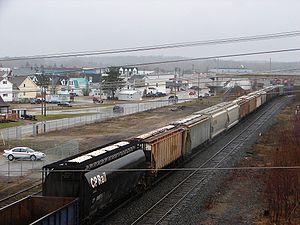
Chapleau est un petit village dans le Nord de l’Ontario. Les industries principales qui font vivre le village sont le Canadian Pacific Railway et le moulin à scie Tembec.